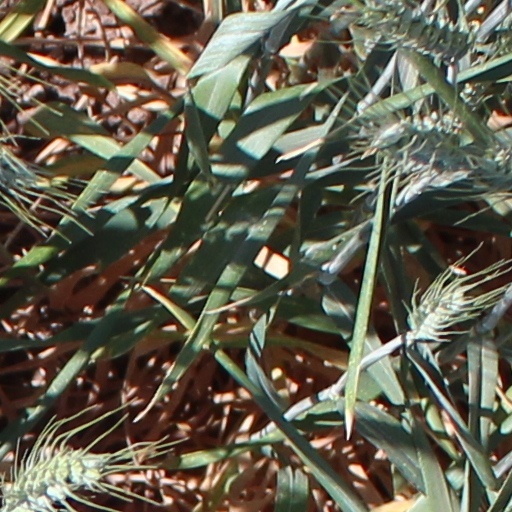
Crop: wheat